John Tunney (naturalist)

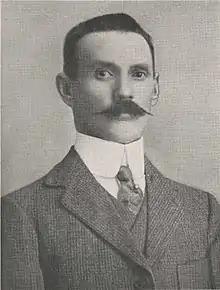

John Thomas Tunney (1870–1929) was a naturalist and collector of animal specimens, active in the west and north of Australia.